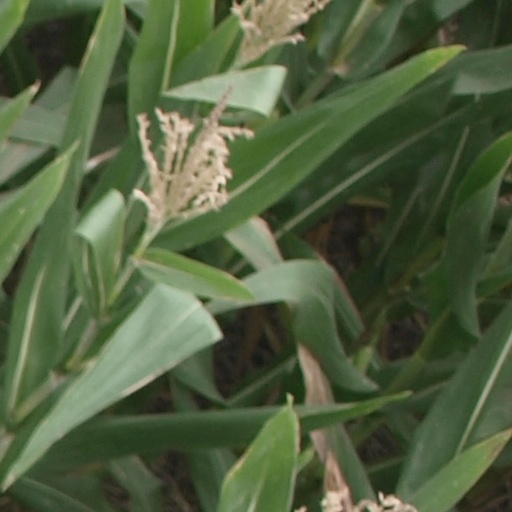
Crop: maize; corn